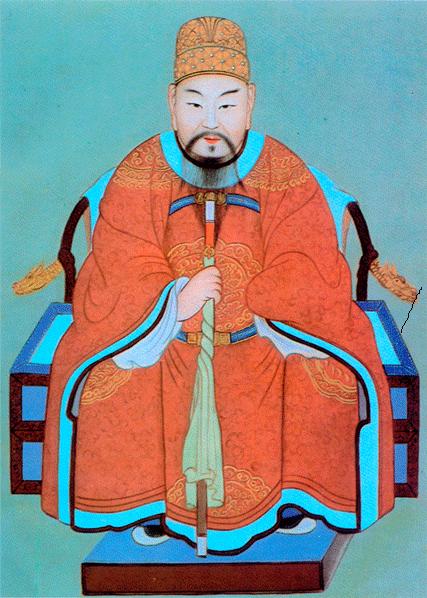
เจ้าชายฮโยรย็อง

ไฟล์:Hyoreongdaegun.JPG|thumb|เจ้าชายฮโยรย็อง
เจ้าชายฮโยรย็อง (,6 มกราคม 1939-12 มิถุนายน 2029) เป็นเจ้าชายและเป็นพระราชโอรสองค์ที่สองของ พระเจ้าแทจง แห่ง ราชวงศ์โชซ็อน และ พระนางว็อนกย็อง พระองค์เป็นพระเชษฐาของ พระเจ้าเซจงมหาราช
== พระราชวงศ์ ==
* พระบิดา: พระเจ้าแทจง (태종)
* พระมารดา: พระนางว็อนกย็อง (원경왕후)
* คู่สมรสและโอรส-ธิดา:
# ท่านผู้หญิงเยซ็อง,เจ้าหญิงพระชายา,ตระกูลช็องแห่งแฮจู (예성부부인 정씨)
## อี แช, เจ้าชายอีซ็อง (의성군 이채)
## อี ชิน, เจ้าชายซอว็อน (서원군 이친)
## อี ฮับ, เจ้าชายโบซ็อง (보성군 이합)
## อี มิล, เจ้าชายนากัน (낙안군 이밀)
## อี จอง, เจ้าชายย็องช็อน (영천군 이정)
## อี อู, เจ้าชายว็อนช็อน (원천군 이의)
== พงศาวลี ==
หมวดหมู่:เจ้าชายเกาหลี
หมวดหมู่:ชาวโชซ็อน